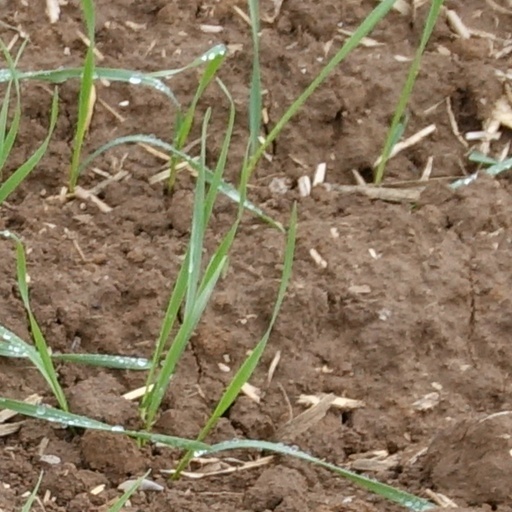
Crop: wheat